Charles Douglas Carpendale

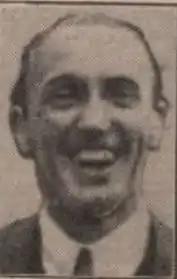
Charles Douglas Carpendale (1923)

Vice-Admiral Sir Charles Douglas Carpendale, CB (18 October 1874 – 21 March 1968) was a Royal Navy officer who saw active service in the First World War and later served as Controller of the British Broadcasting Corporation.